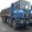
Label: truck